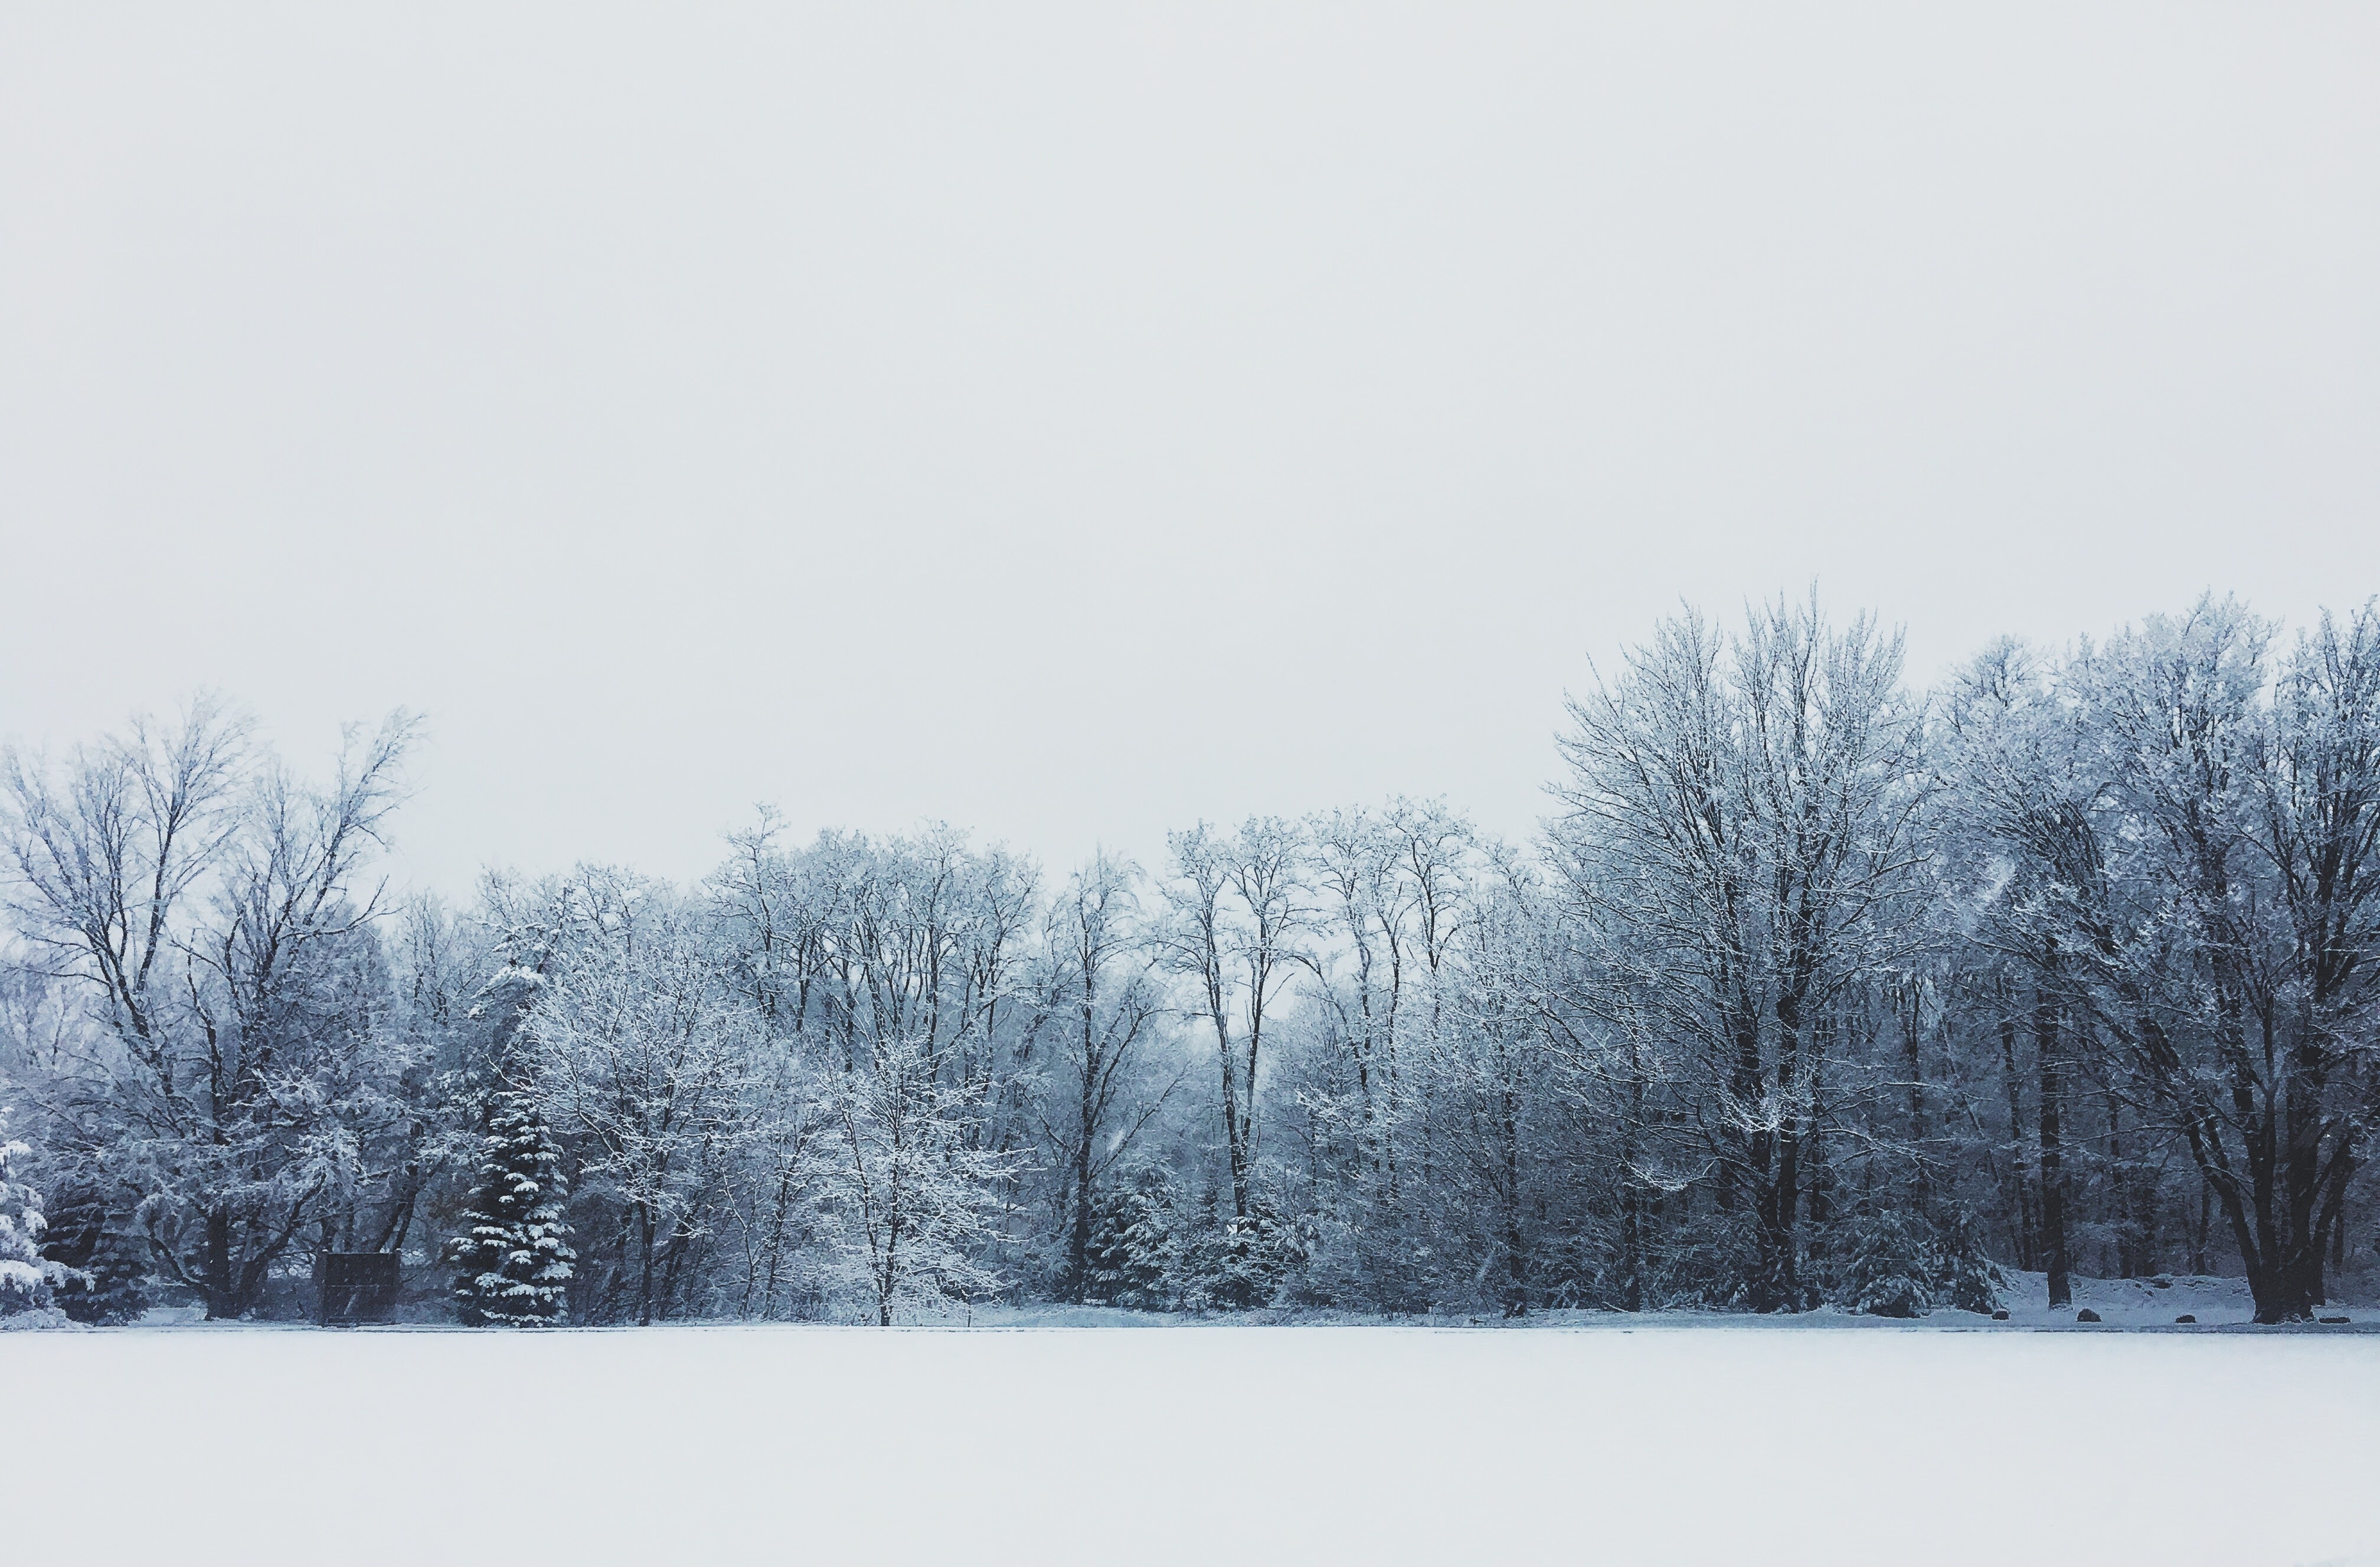
tree, forest, branch, snow, winter, morning, frost, weather, season, blizzard, freezing, atmospheric phenomenon, woody plant, winter storm